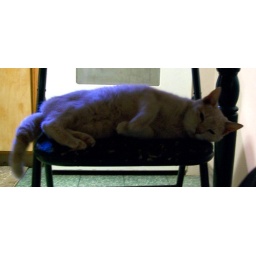
Marshmellow cat under table Oct09